List of Category 2 Pacific hurricanes

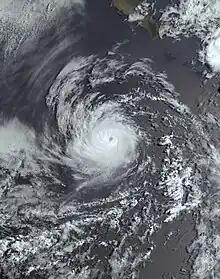
Hurricane Adrian at Category 2 strength on

Category 2 is the fourth-highest classification on the Saffir–Simpson hurricane wind scale, and categorizes tropical cyclones with 1-minute maximum sustained winds between . Tropical cyclones that strengthen to Category 2 status and make landfall are capable of causing severe damage to human lives and infrastructure. As of 2022, a total of 89 hurricanes have peaked at Category 2 intensity within the Northeast Pacific basin, which is defined as the region of the Pacific Ocean north of the equator and east of the International Date Line. Collectively, 1,775 people have been killed as a result of Category 2 Pacific hurricanes. Storms that also attained Category 3, 4, or 5 status on the scale are not included.